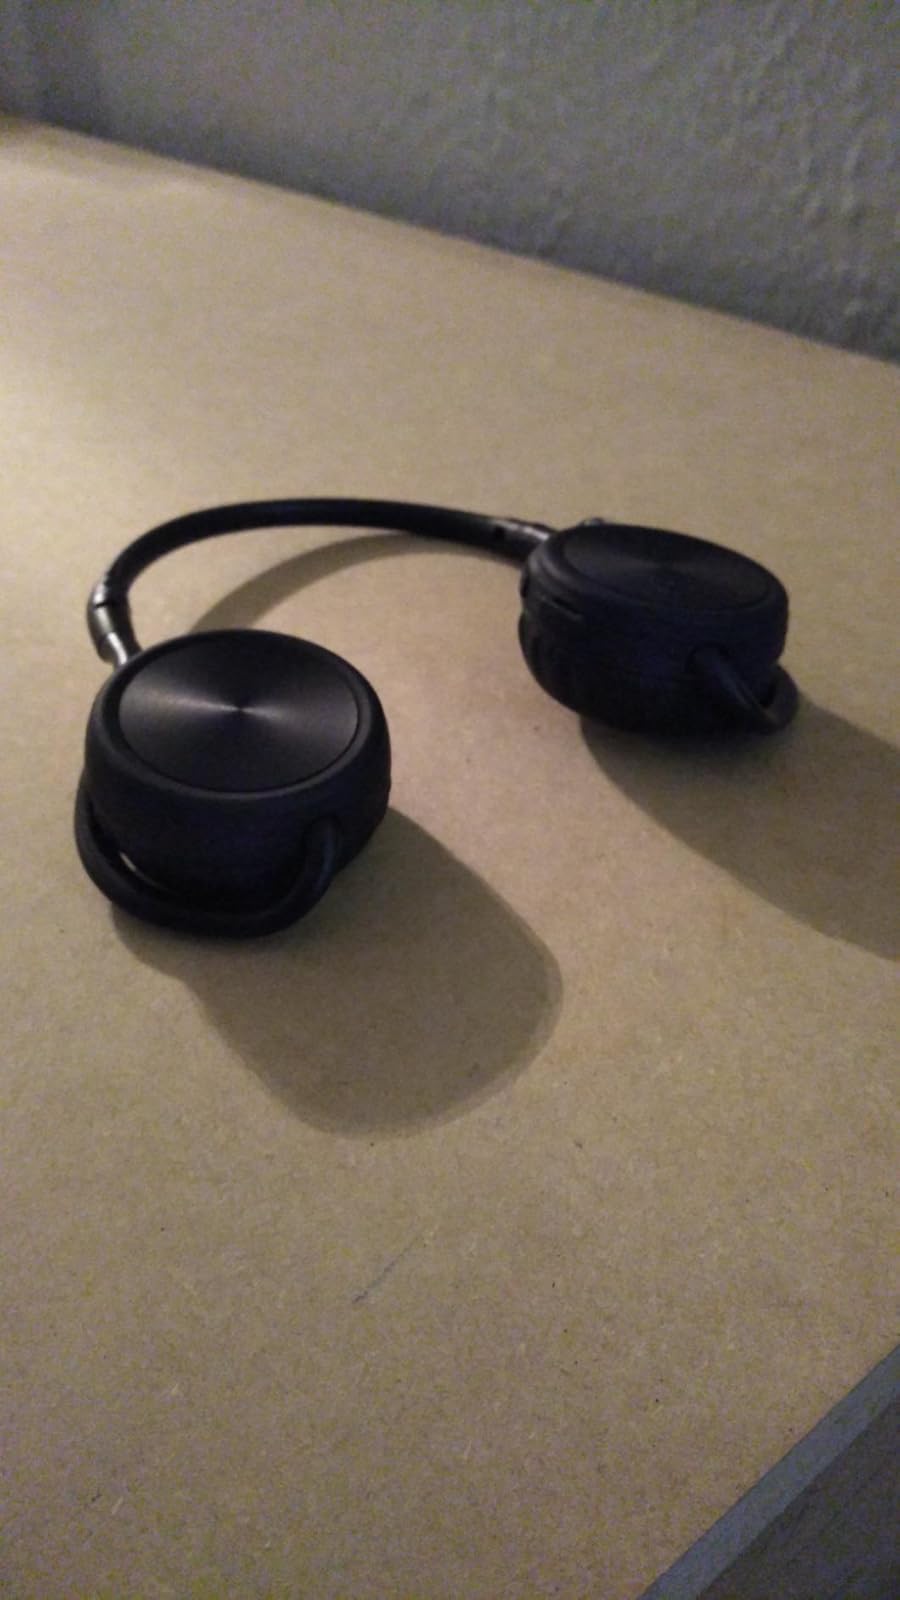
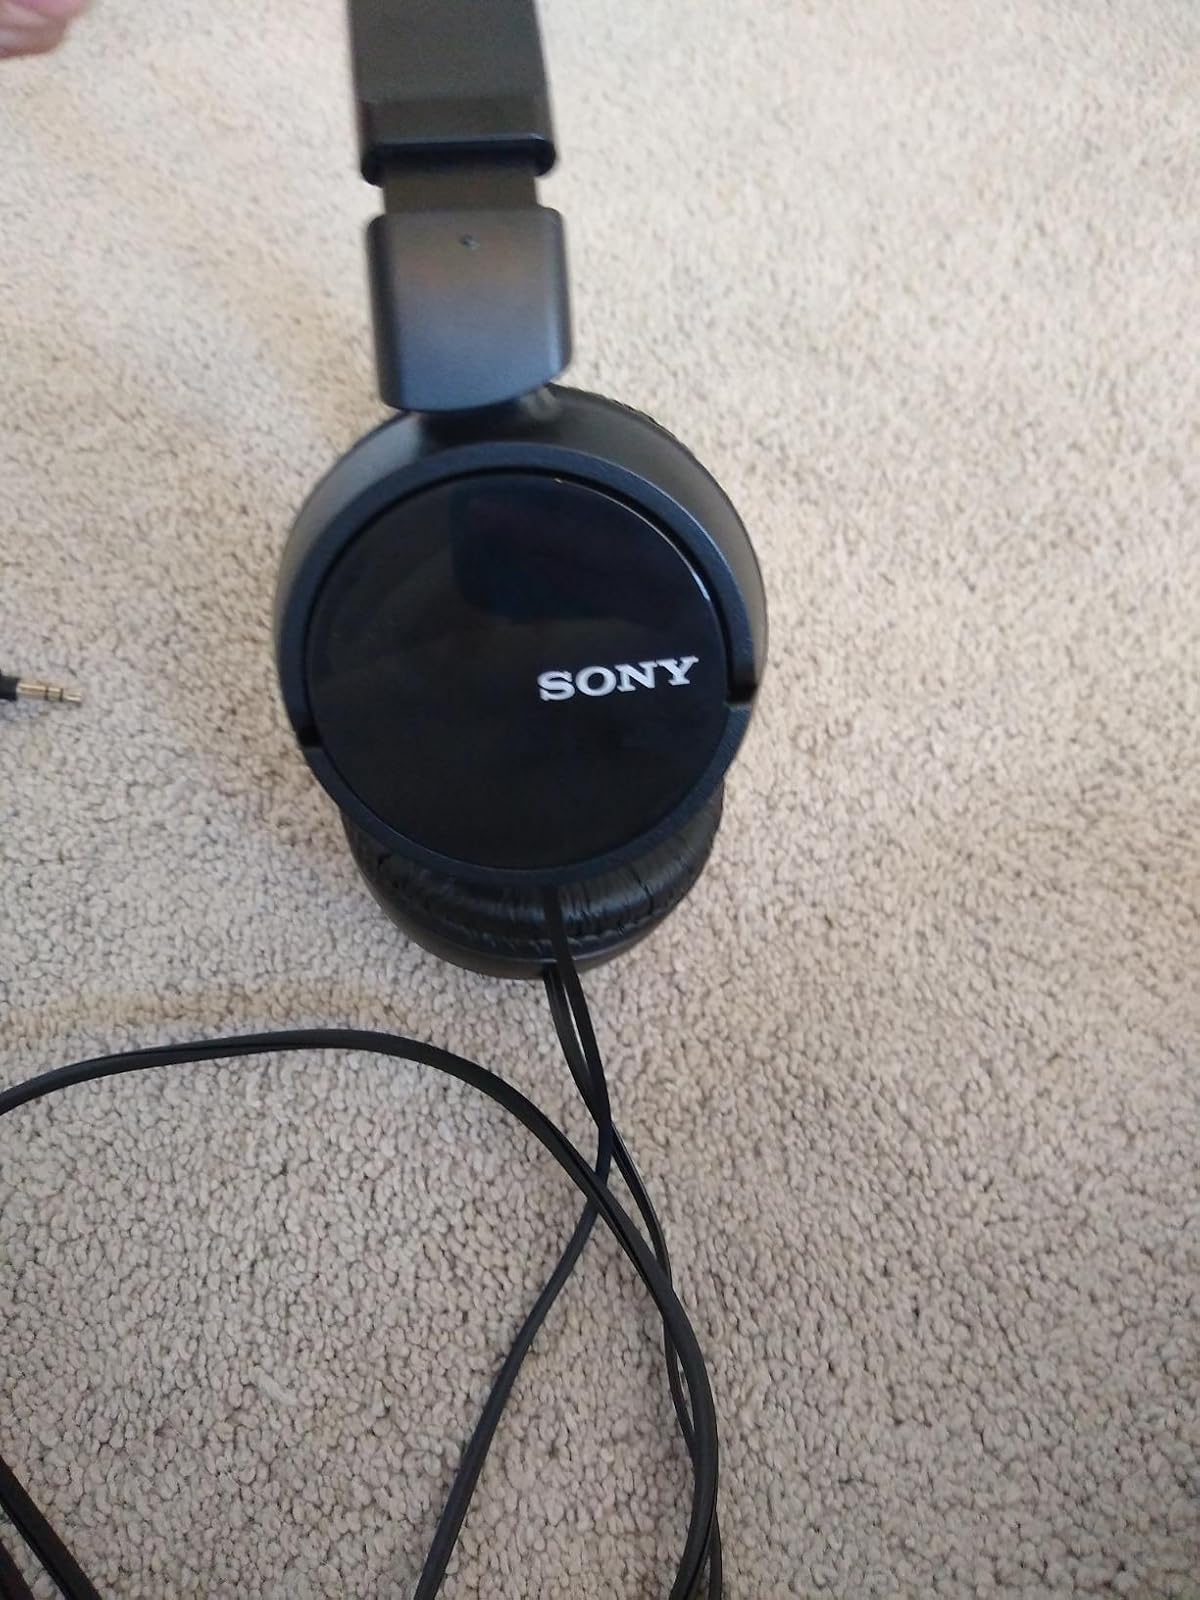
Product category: headphones
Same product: no